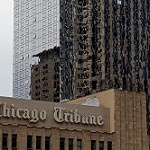
Label: buildings